Glenn and Nell Kurtz Lustron Home and Garage

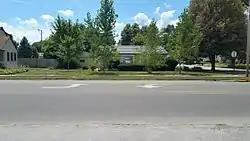

The Glenn and Nell Kurtz Lustron Home and Garage, also known as the Westchester 02 Deluxe model and #01237, is a historic building located in Iowa Falls, Iowa, United States. Glenn Kurtz owned and operated the Cigar and News Store downtown, and became the Lustron dealer for Hardin, Hamilton, Franklin, and Grundy counties. He and his wife Nell bought this property in the Washington Heights Addition in 1944, and they had their own prefabricated Lustron house and detached garage assembled on it five years later. The single-story, two bedroom house features its original light yellow porcelain steel wall panels, brown steel shingled roof, off-white gables and trim, metal entrance doors, and windows. The matching 1½-car garage sits behind the house, and is approached by a driveway off of Michigan Avenue. The house and garage were listed together on the National Register of Historic Places in 2014. There are four other Lustron houses in addition to this one that are associated with Kurtz's representation of the company in his four county area.